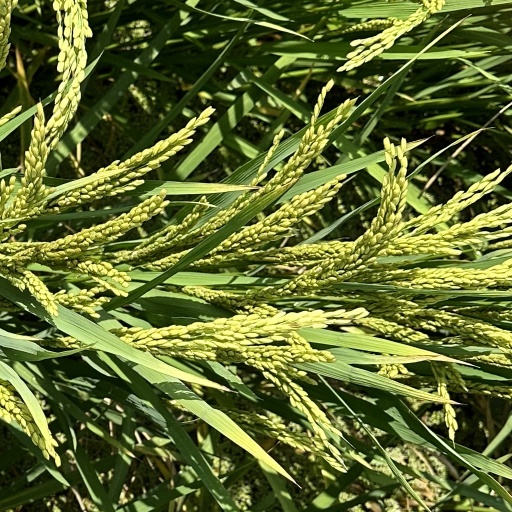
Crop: rice